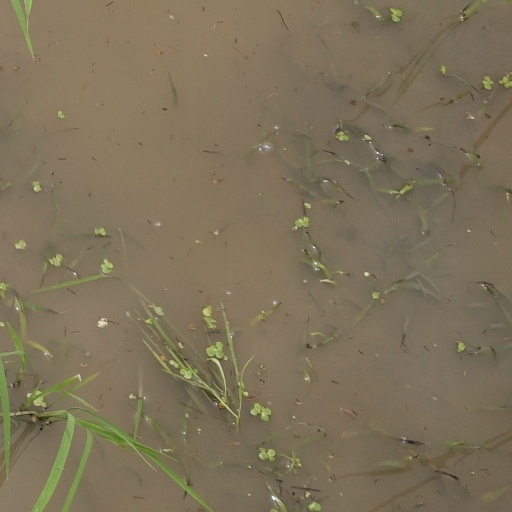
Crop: rice